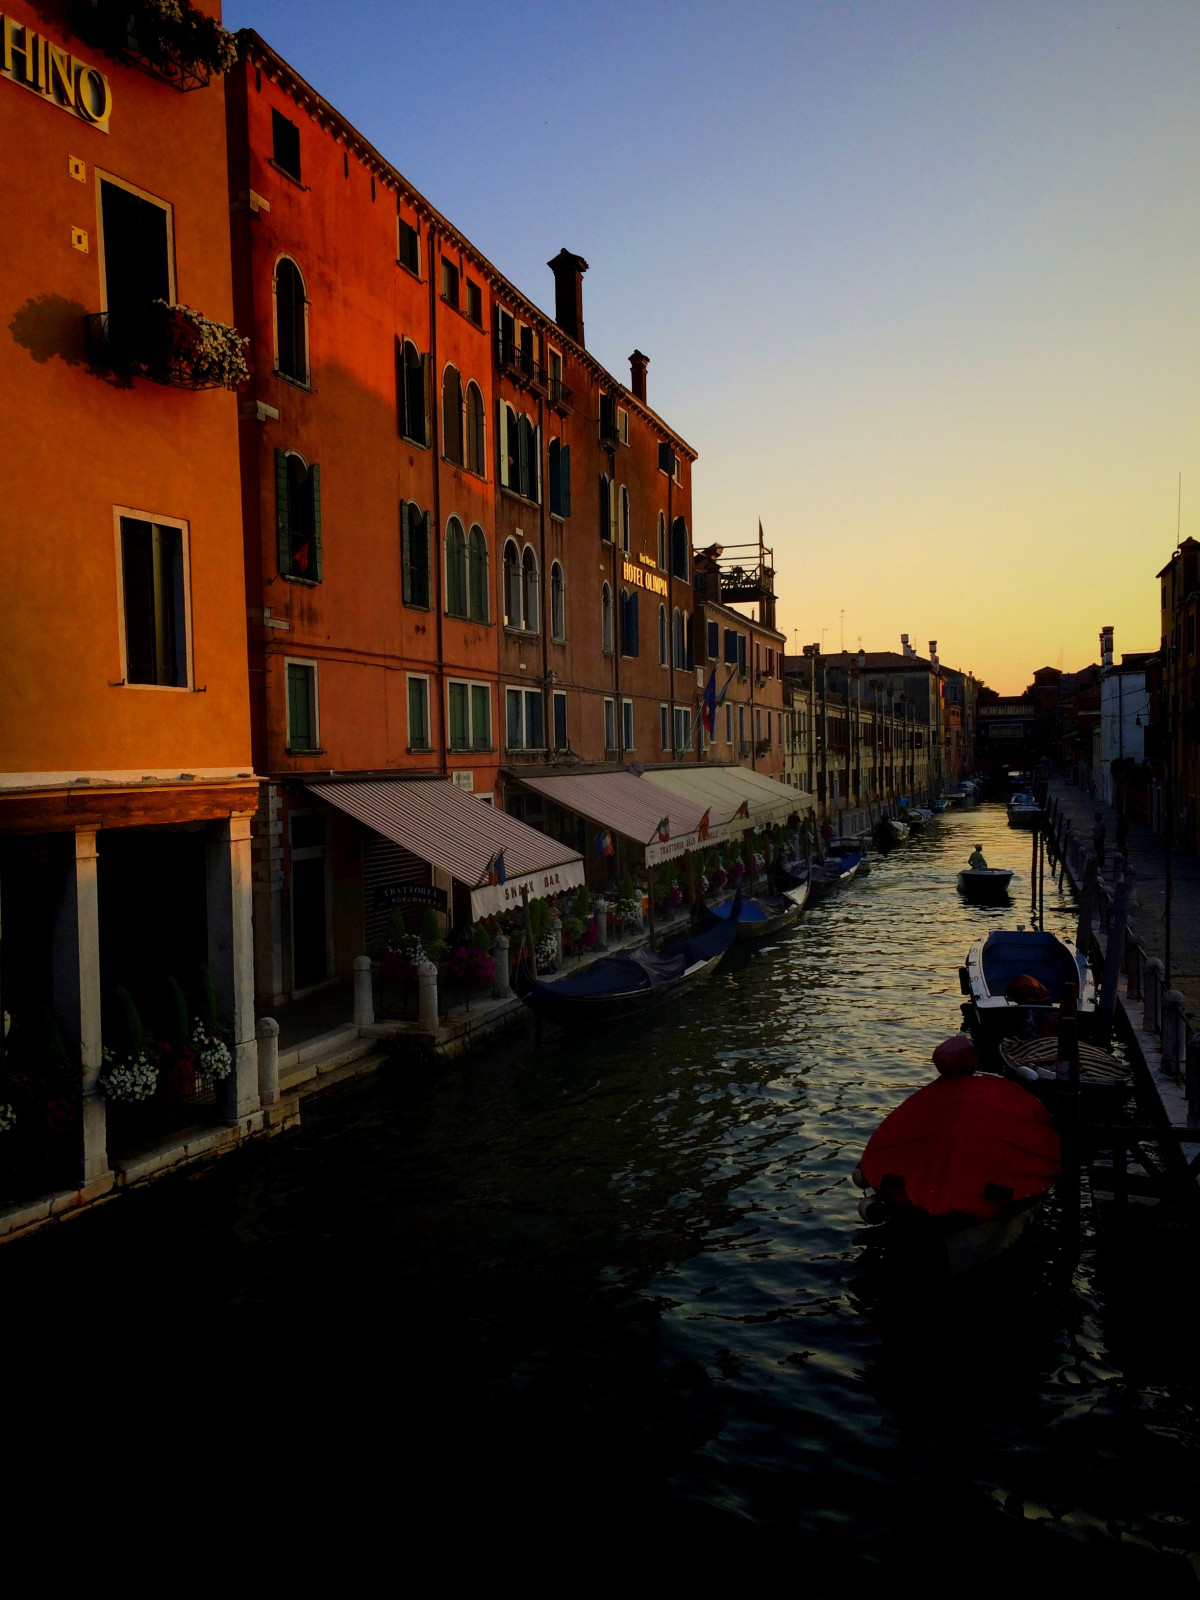
Tags: water, sunset, boat, night, town, building, river, canal, cityscape, dusk, evening, reflection, vehicle